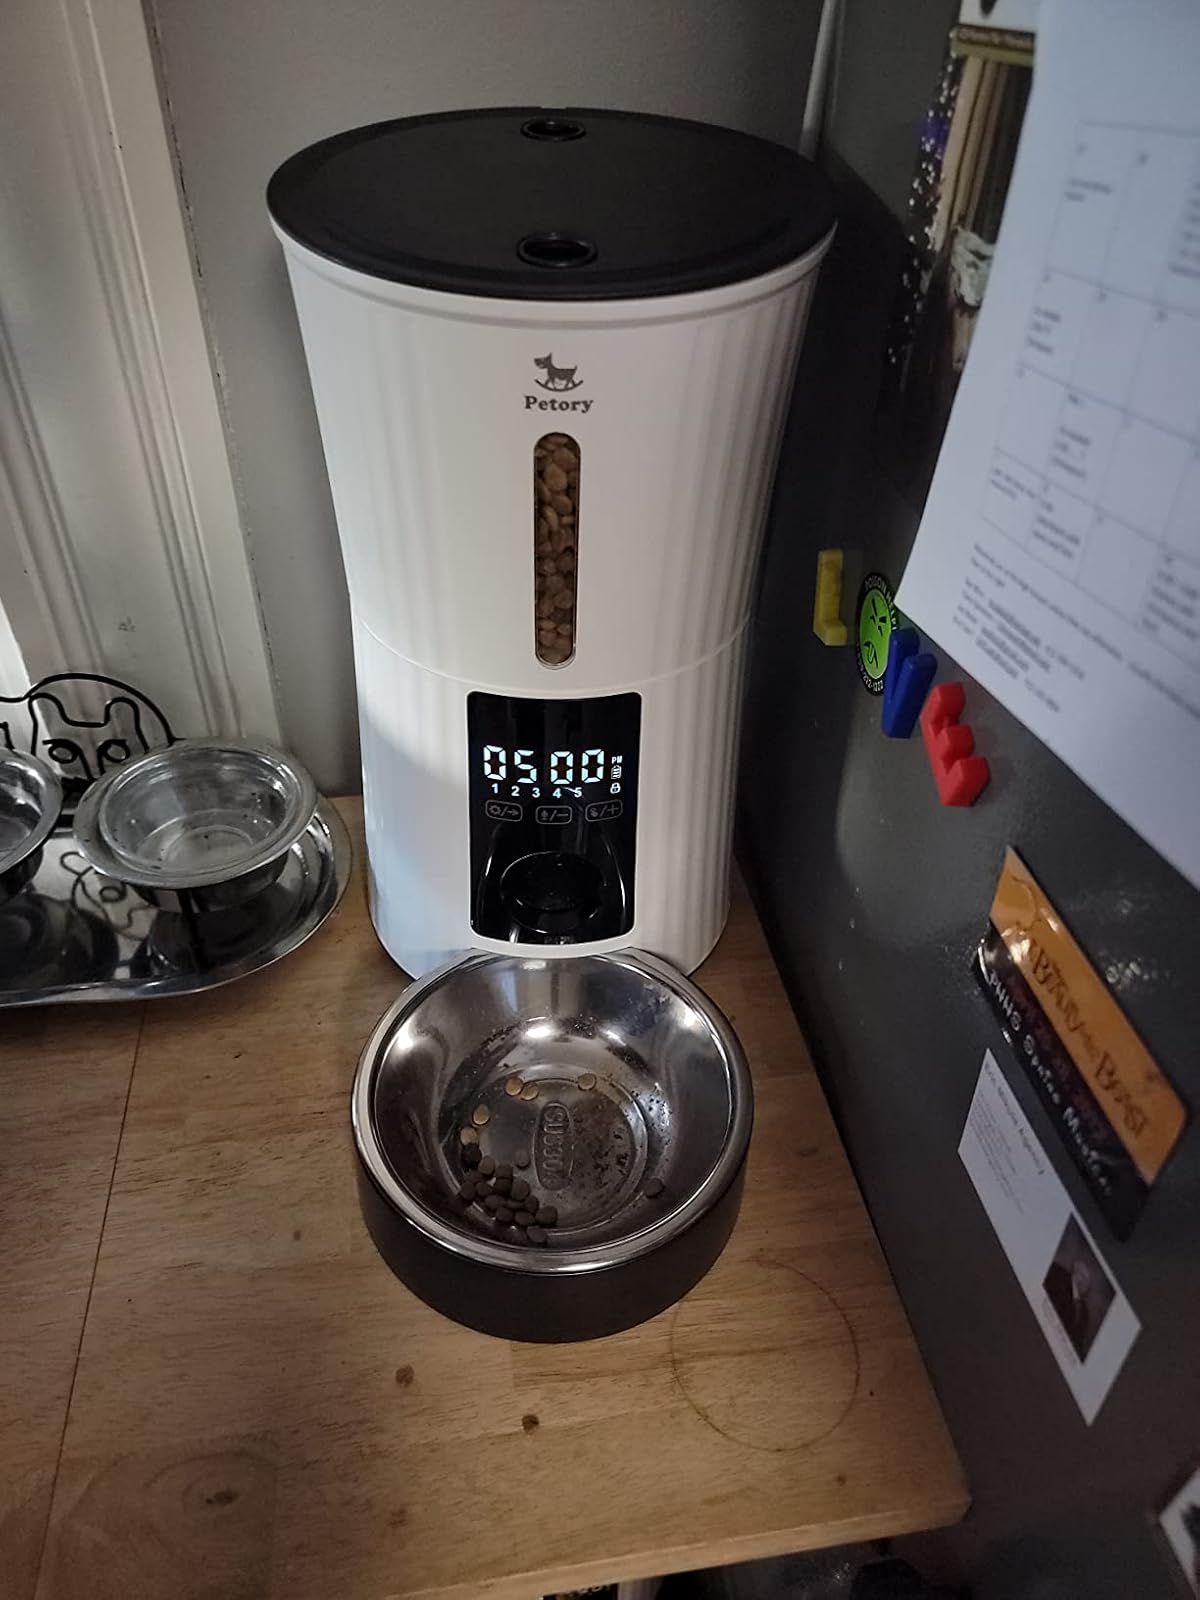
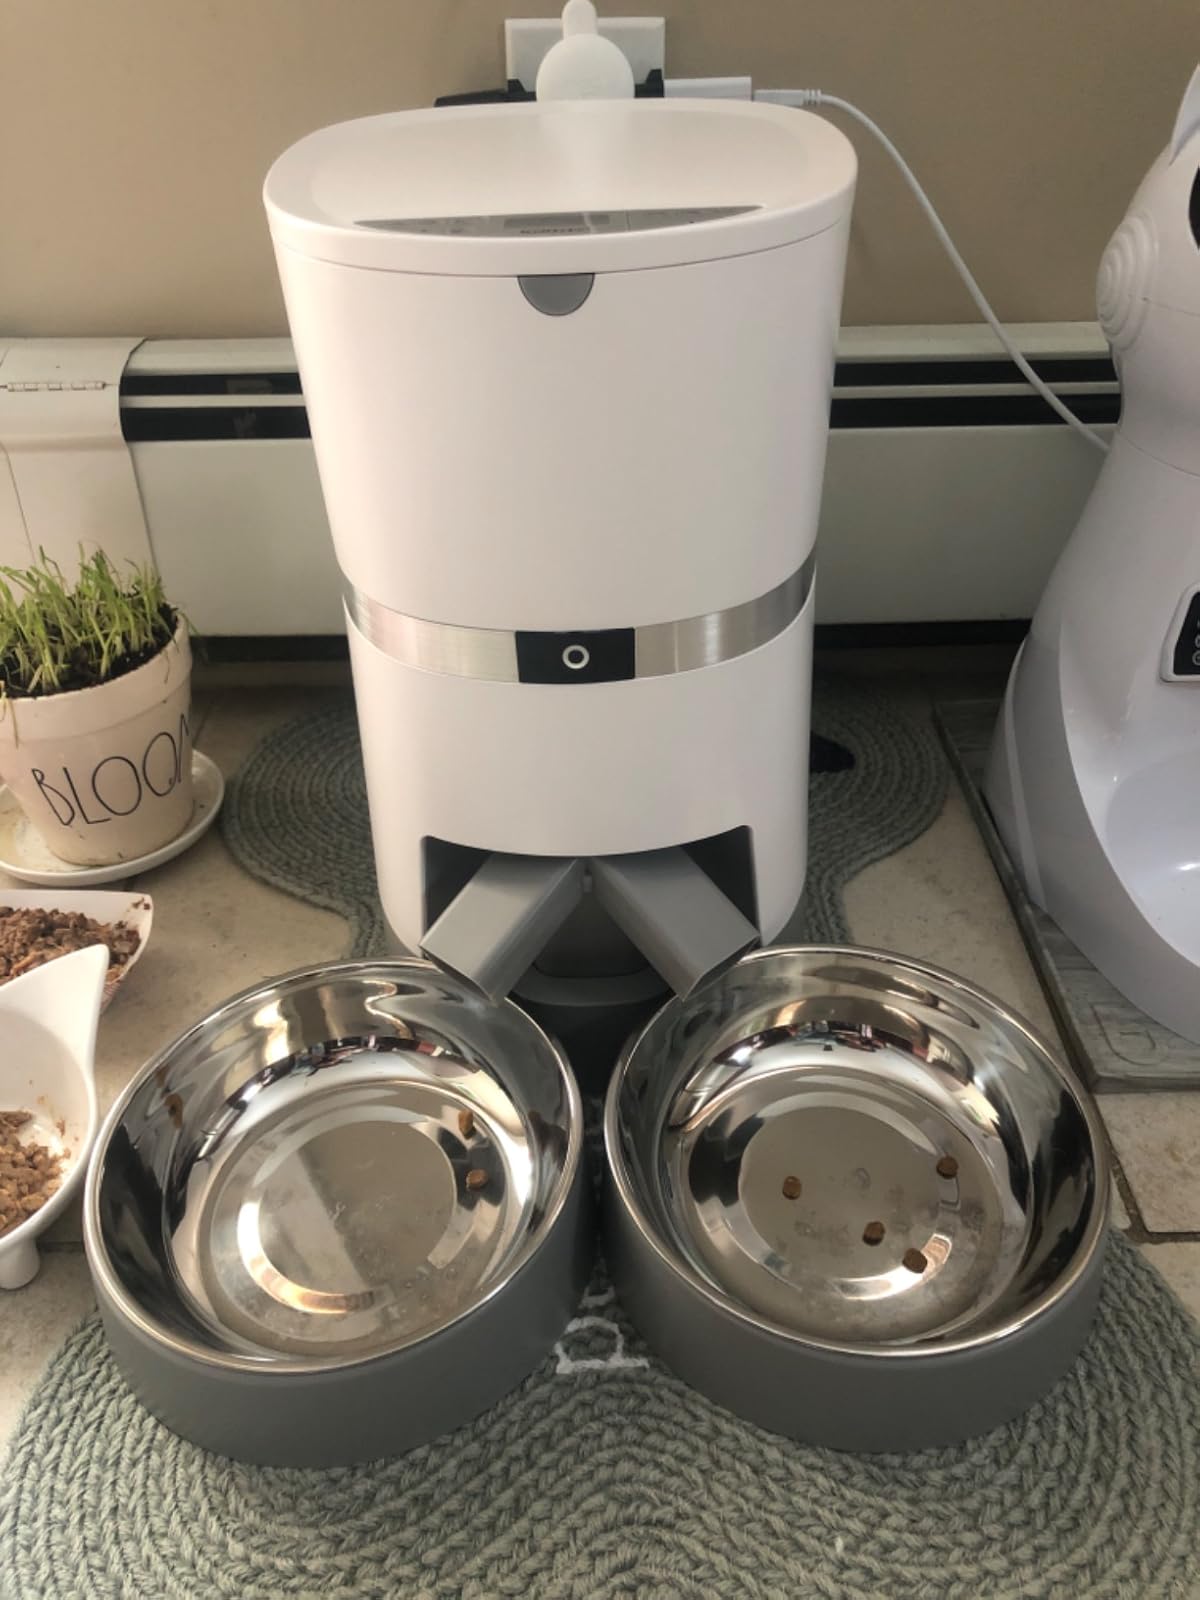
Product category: items_feeder
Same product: no